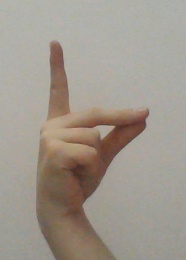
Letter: ta